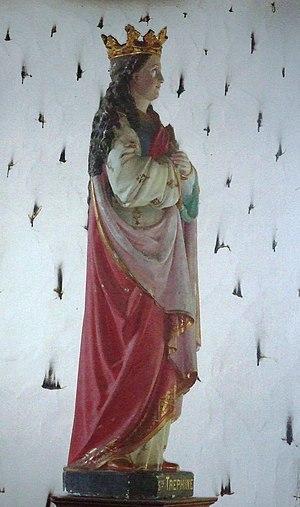
Sainte Tréphine est un personnage semi-légendaire du VIᵉ siècle dont la vie a souvent été considérée à l'origine du conte de Barbe Bleue. Cette sainte céphalophore est mentionnée la première fois au XIᵉ siècle par le moine Vitalis de l'abbaye de Saint-Gildas-de-Rhuys dans son ouvrage Vie de Saint Gildas. En Bretagne, elle est vénérée comme une sainte patronne des enfants malades et de ceux qui arrivent après terme. La légende de Sainte Tréphine nous provient certainement d'un personnage historique qui épousa vers 550 Conomor, un dirigeant de la Bretagne médiévale.
La Chapelle Sainte-Tréphine est située au lieu-dit Sainte-Tréphine, à Pontivy dans le Morbihan.